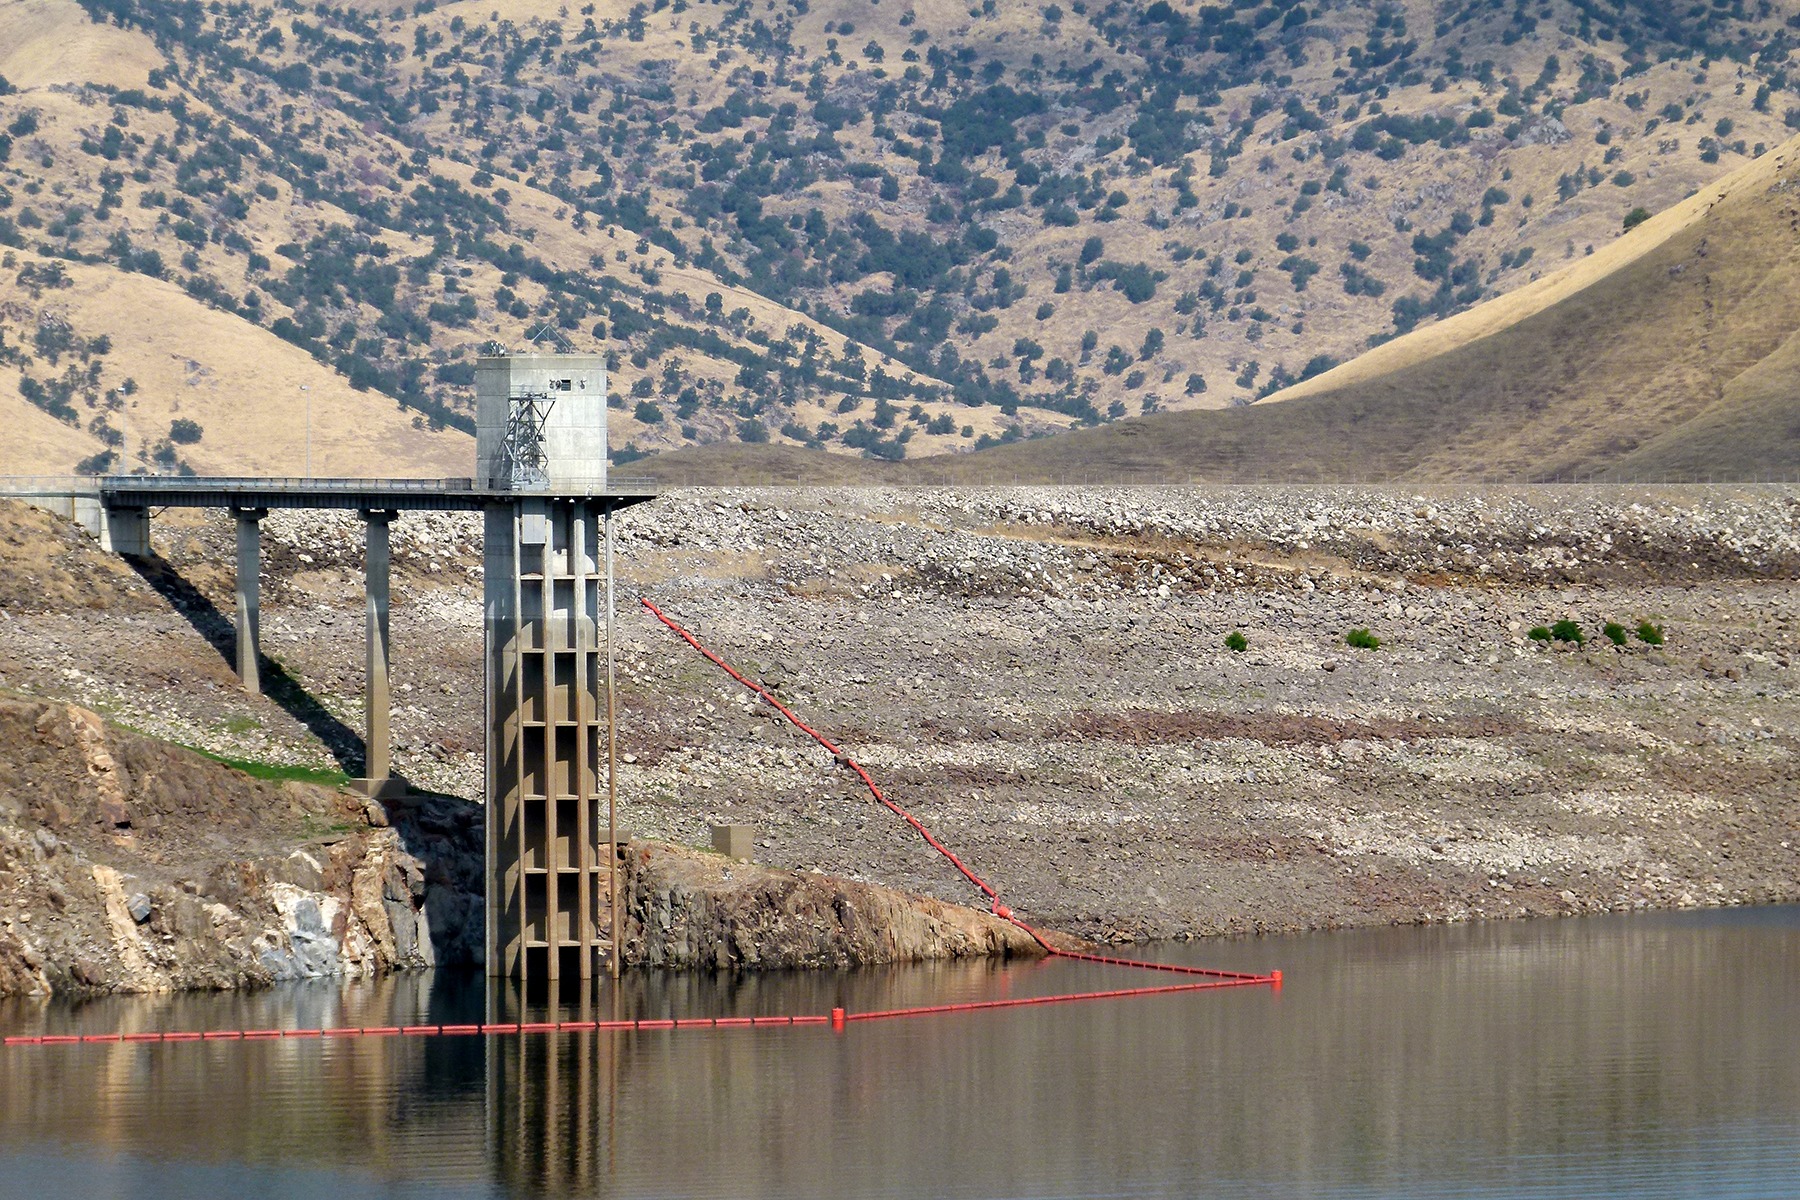
water, bridge, reflection, usa, reservoir, california, pump, rocks, success lake